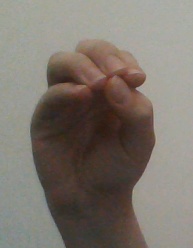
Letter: ha